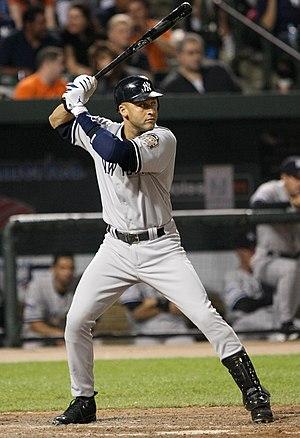
Derek Sanderson Jeter est un ancien joueur de baseball qui évolue au poste d'arrêt-court pour les Yankees de New York dans la Ligue majeure de baseball de 1995 à 2014. Depuis 2017, il est chef de la direction et copropriétaire minoritaire des Marlins de Miami.
Le passage au bâton est une statistique au baseball qui indique le nombre de fois où un joueur est frappeur. Cette statistique diffère des présences officielles au bâton où un certain nombre de situations de jeu sont retranchées du total de passages au bâton afin de donner une meilleure indication des performances offensives du joueur.